Made in Canada

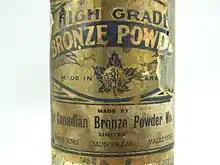
A 1940s tin of bronze powder displaying "Made in Canada" at the centre of the partially torn label

Made in Canada and Product of Canada are certification marks designating a claim that Canada is the country of origin of a good. A product label for that good may use these marks, or a qualified version, to present that claim to consumers. The certification marks are voluntary within Canada but may be required on exported goods, to comply with the laws of the country of export.